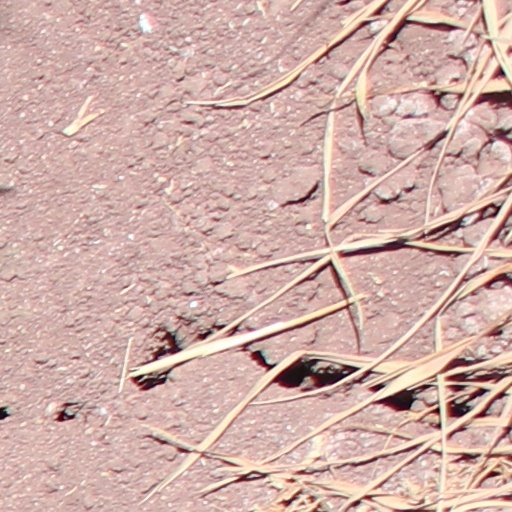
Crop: wheat